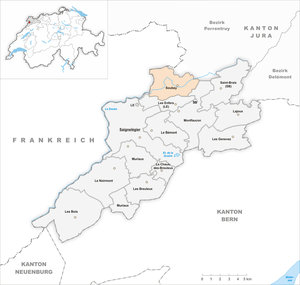
Soubey est une commune suisse du canton du Jura, située dans le district des Franches-Montagnes.